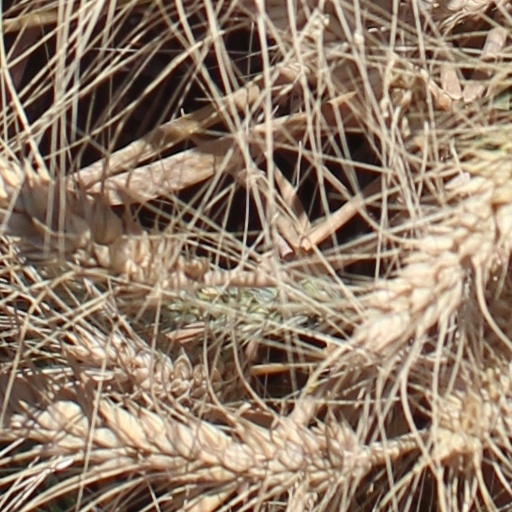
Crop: wheat